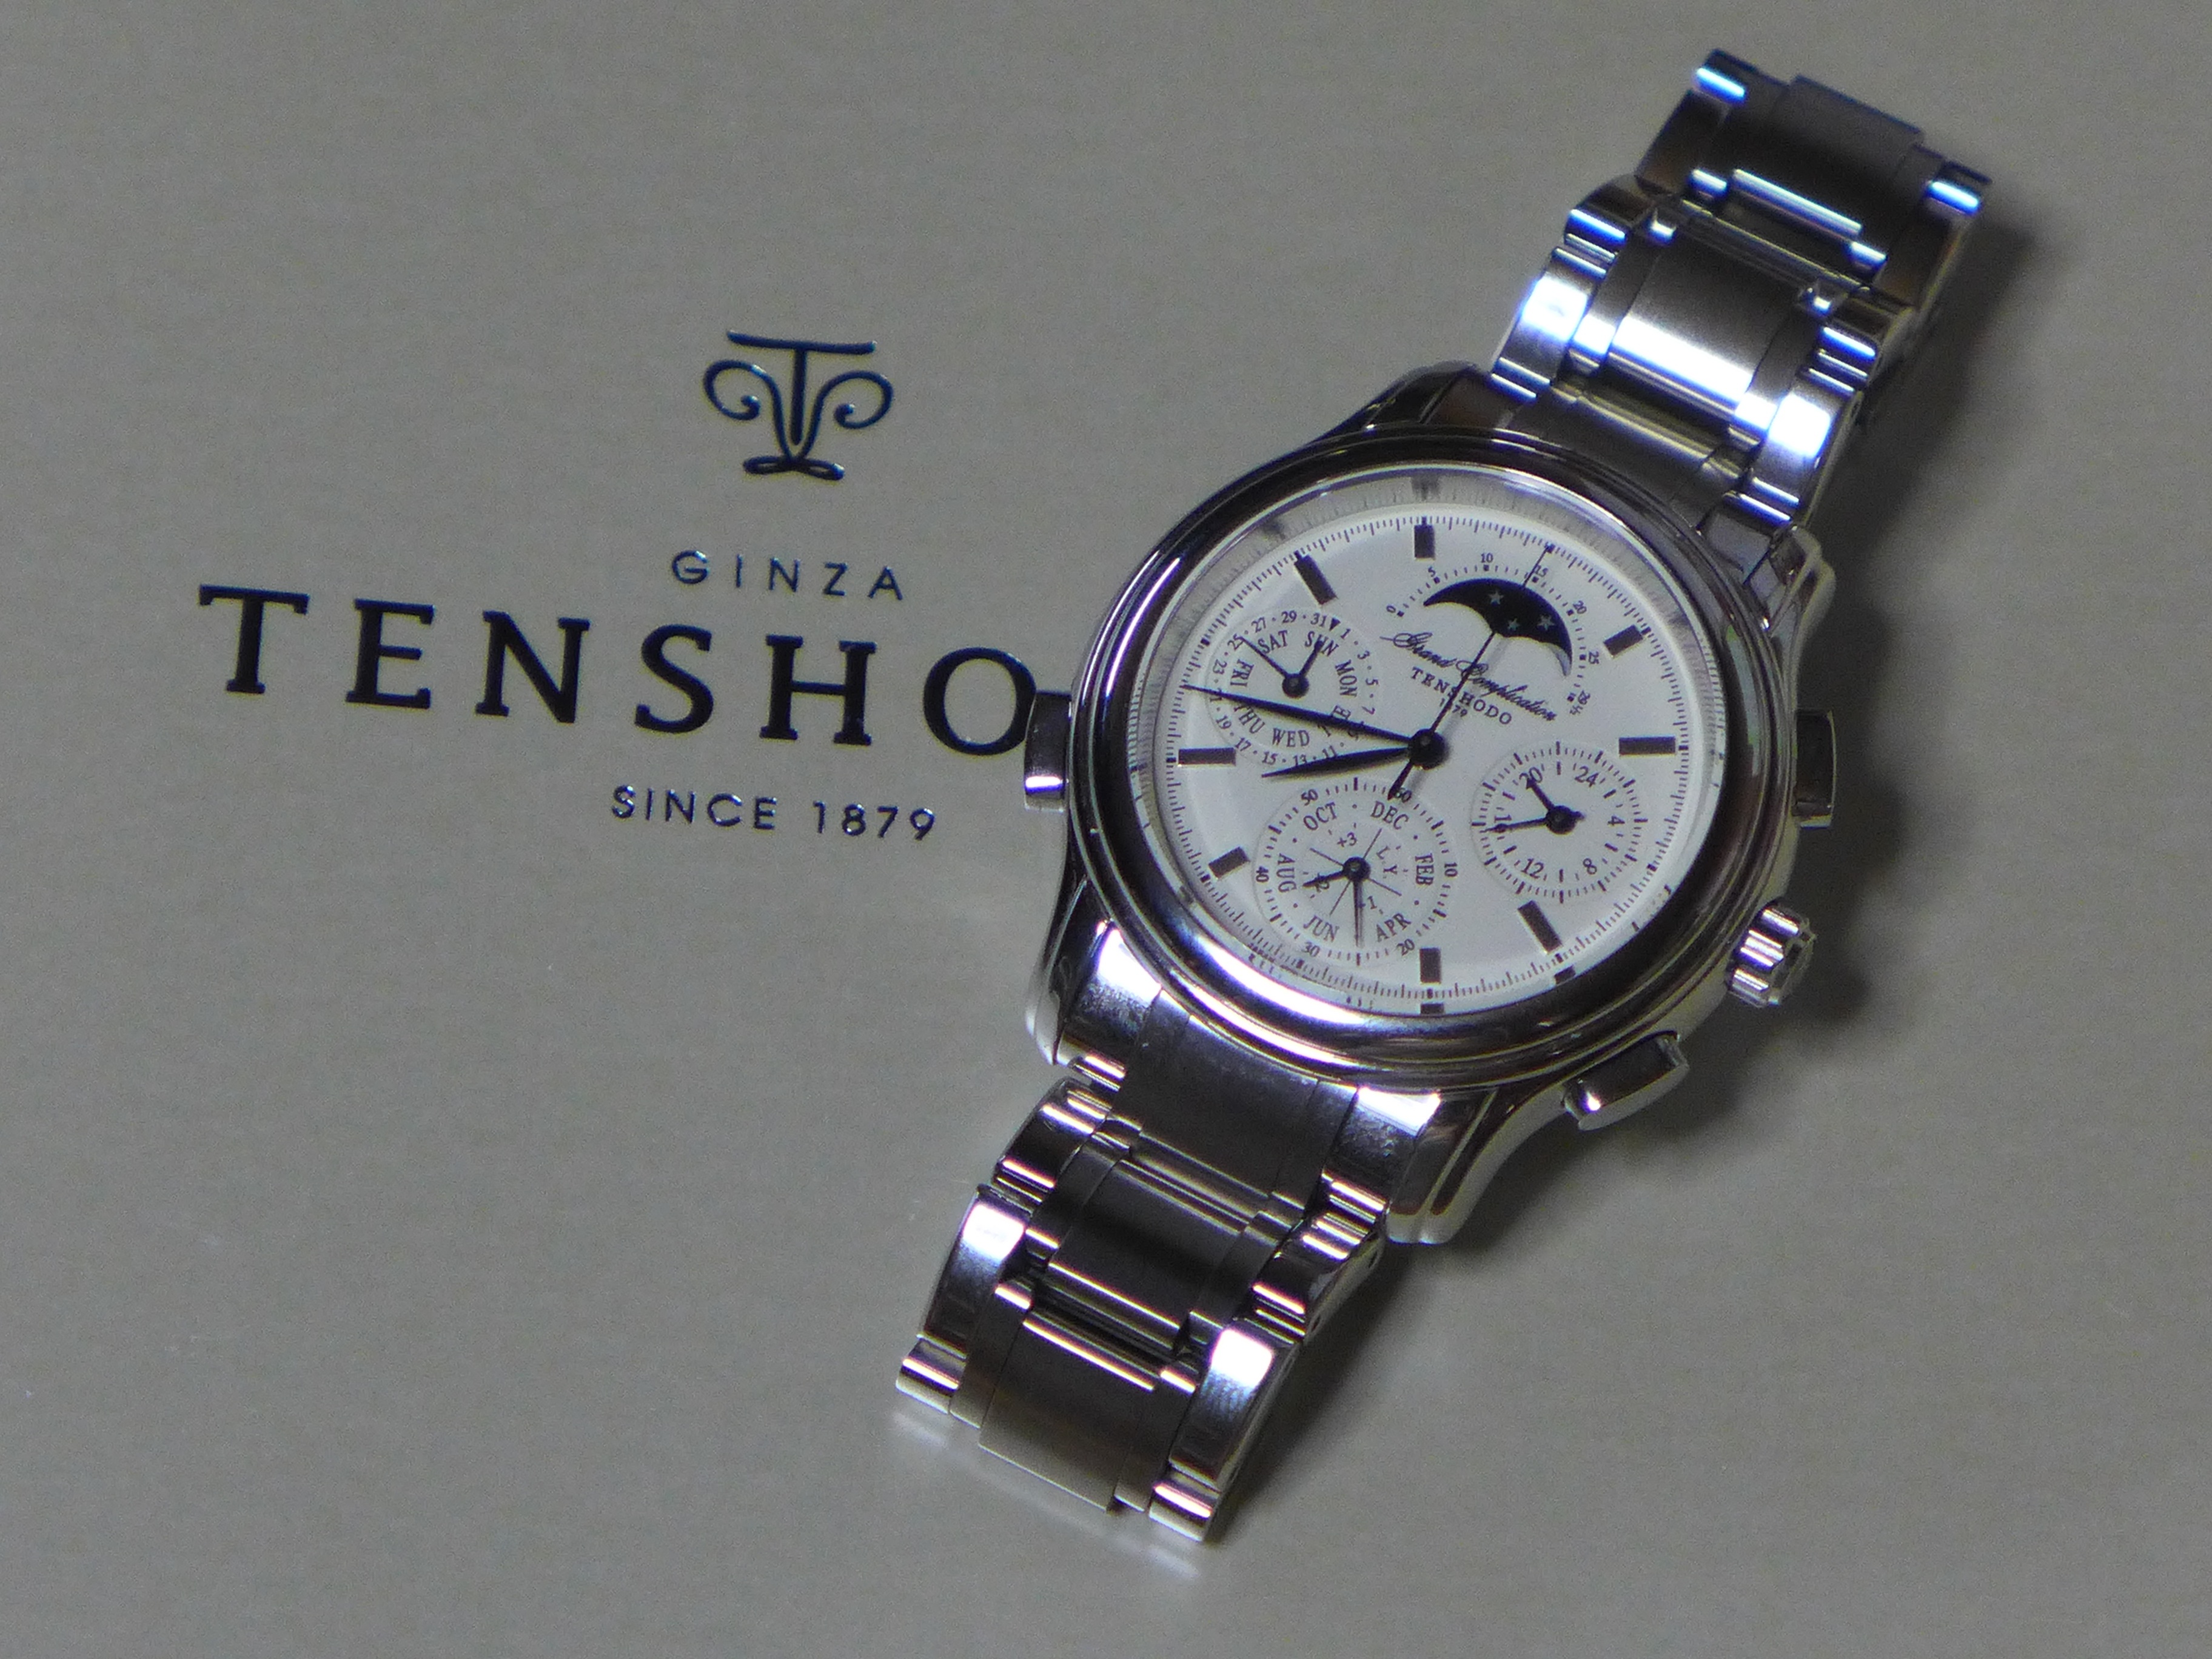
watch, hand, brand, product, font, strap, ginza, platinum, tenshodo, grand complication